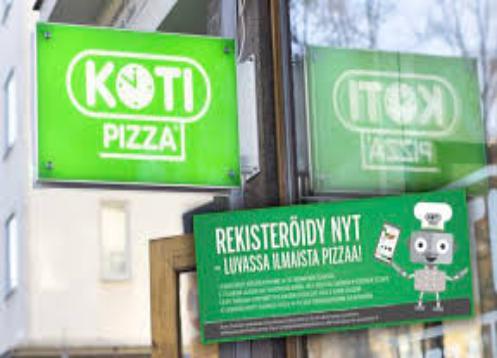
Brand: Kotipizza
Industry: Food